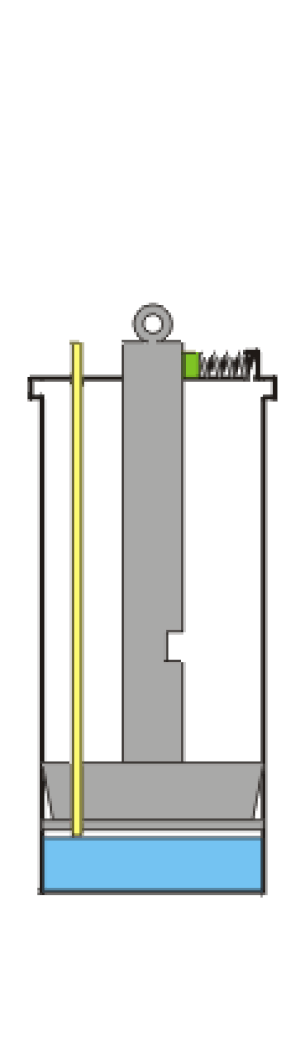
Cette animation permet en un coup d'oeil de comprendre le fonctionnement du cylindre pneumatique de Denis Papin, tel qu'il est décrit dans un article des Actes des Erudits de Leiptzig, de Aout 1690.
Denis Papin, né à Chitenay dans le Blésois le 22 août 1647 et mort à Londres le 26 août 1713, est un physicien, mathématicien et inventeur français, connu notamment pour ses travaux sur la machine à vapeur.